Eighth Crusade

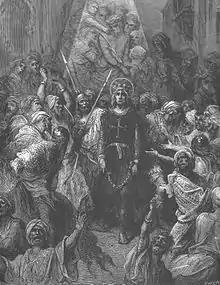
Louis' capture at the Battle of Fariskur (1250).

The Seventh Crusade officially ended on 24 April 1254 with the departure of Louis IX of France from the Holy Land. He left Geoffrey of Sergines as his representative with the official post of seneschal to the Kingdom of Jerusalem. The "bailli" of the kingdom was John of Ibelin, succeeding his cousin John of Arsuf in 1254. John of Arsuf returned to Cyprus where he was advising Plaisance of Antioch, the regent to Hugh II of Cyprus who had claim to both kingdoms––Cyprus and Jerusalem. The death of Conrad II of Jerusalem in May 1254 had given the nominal crown of Jerusalem to his two-year-old son Conradin. Prior to his departure, Louis had arranged for a truce with Damascus, to last through October 1256, reflecting the fear that an-Nasir Yusuf, the emir of Damascus and Aleppo, had of the Mongols. Because of this, he had no wish for war with the Franks. Aybak, the sultan of Egypt, also wished to avoid war and in 1255 made a ten-year truce with the Franks. Jaffa was expressly excluded from the truce, with the sultan wishing to secure it as a Palestinian port. The established frontier was hardly secure. In January 1256, the Mamluk governor of Jerusalem led an expedition in March to punish a band of Frankish raiders, he was defeated and killed. Aybak subsequently made a new treaty with Damascus that was mediated by caliph al-Musta'sim. Both Muslim leaders renewed their truces with the Franks, this time to also cover Palestine and Jaffa.